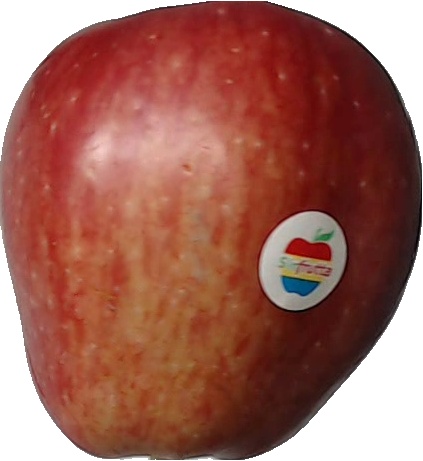
Label: apple_red_1